Carlos Queiroz

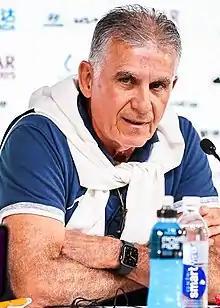
Queiroz in 2022

Carlos Manuel Brito Leal de Queiroz (born 1 March 1953) is a Portuguese football manager who is currently coach of the Oman national team. He has served as the manager of his native Portugal's national team, the United Arab Emirates, South Africa, Iran, Colombia, Egypt and Qatar, leading South Africa (2002), Portugal (2010) and Iran (2014, 2018, and 2022) to the FIFA World Cup. At club level, he has also managed Sporting CP, the New York/New Jersey Metrostars in Major League Soccer and Spanish club Real Madrid. He also had two spells as Alex Ferguson's assistant manager at English club Manchester United.